Yoo Ah-in

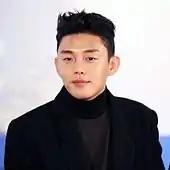
Yoo at the Busan International Film Festival in October 2013

Yoo's rise to fame came in 2010, when he acted in fusion period drama "Sungkyunkwan Scandal", adapted from a book with the same title. Yoo became famous due to the drama's popularity. He played the role of an unpredictable man who moonlights to reveal the corruption of rich nobles. Yoo's popularity was later referred to as "Geol-oh-al-yee" (Geol-oh fever), coined after the name of his character. The drama's scriptwriter Kim Tae-heui said in her interview, "[t]he most charming character in the book was Geol-oh but I don't think I'm cut out exactly for portraying such raw and rough male character. That's how my Geol-oh is more sensitive and less in words compared to other characters. This combined with additional interpretation of actor Yoo Ah-in who happens to be a very sentimental actor, the Geol-oh in the drama became someone completely different from the original story."